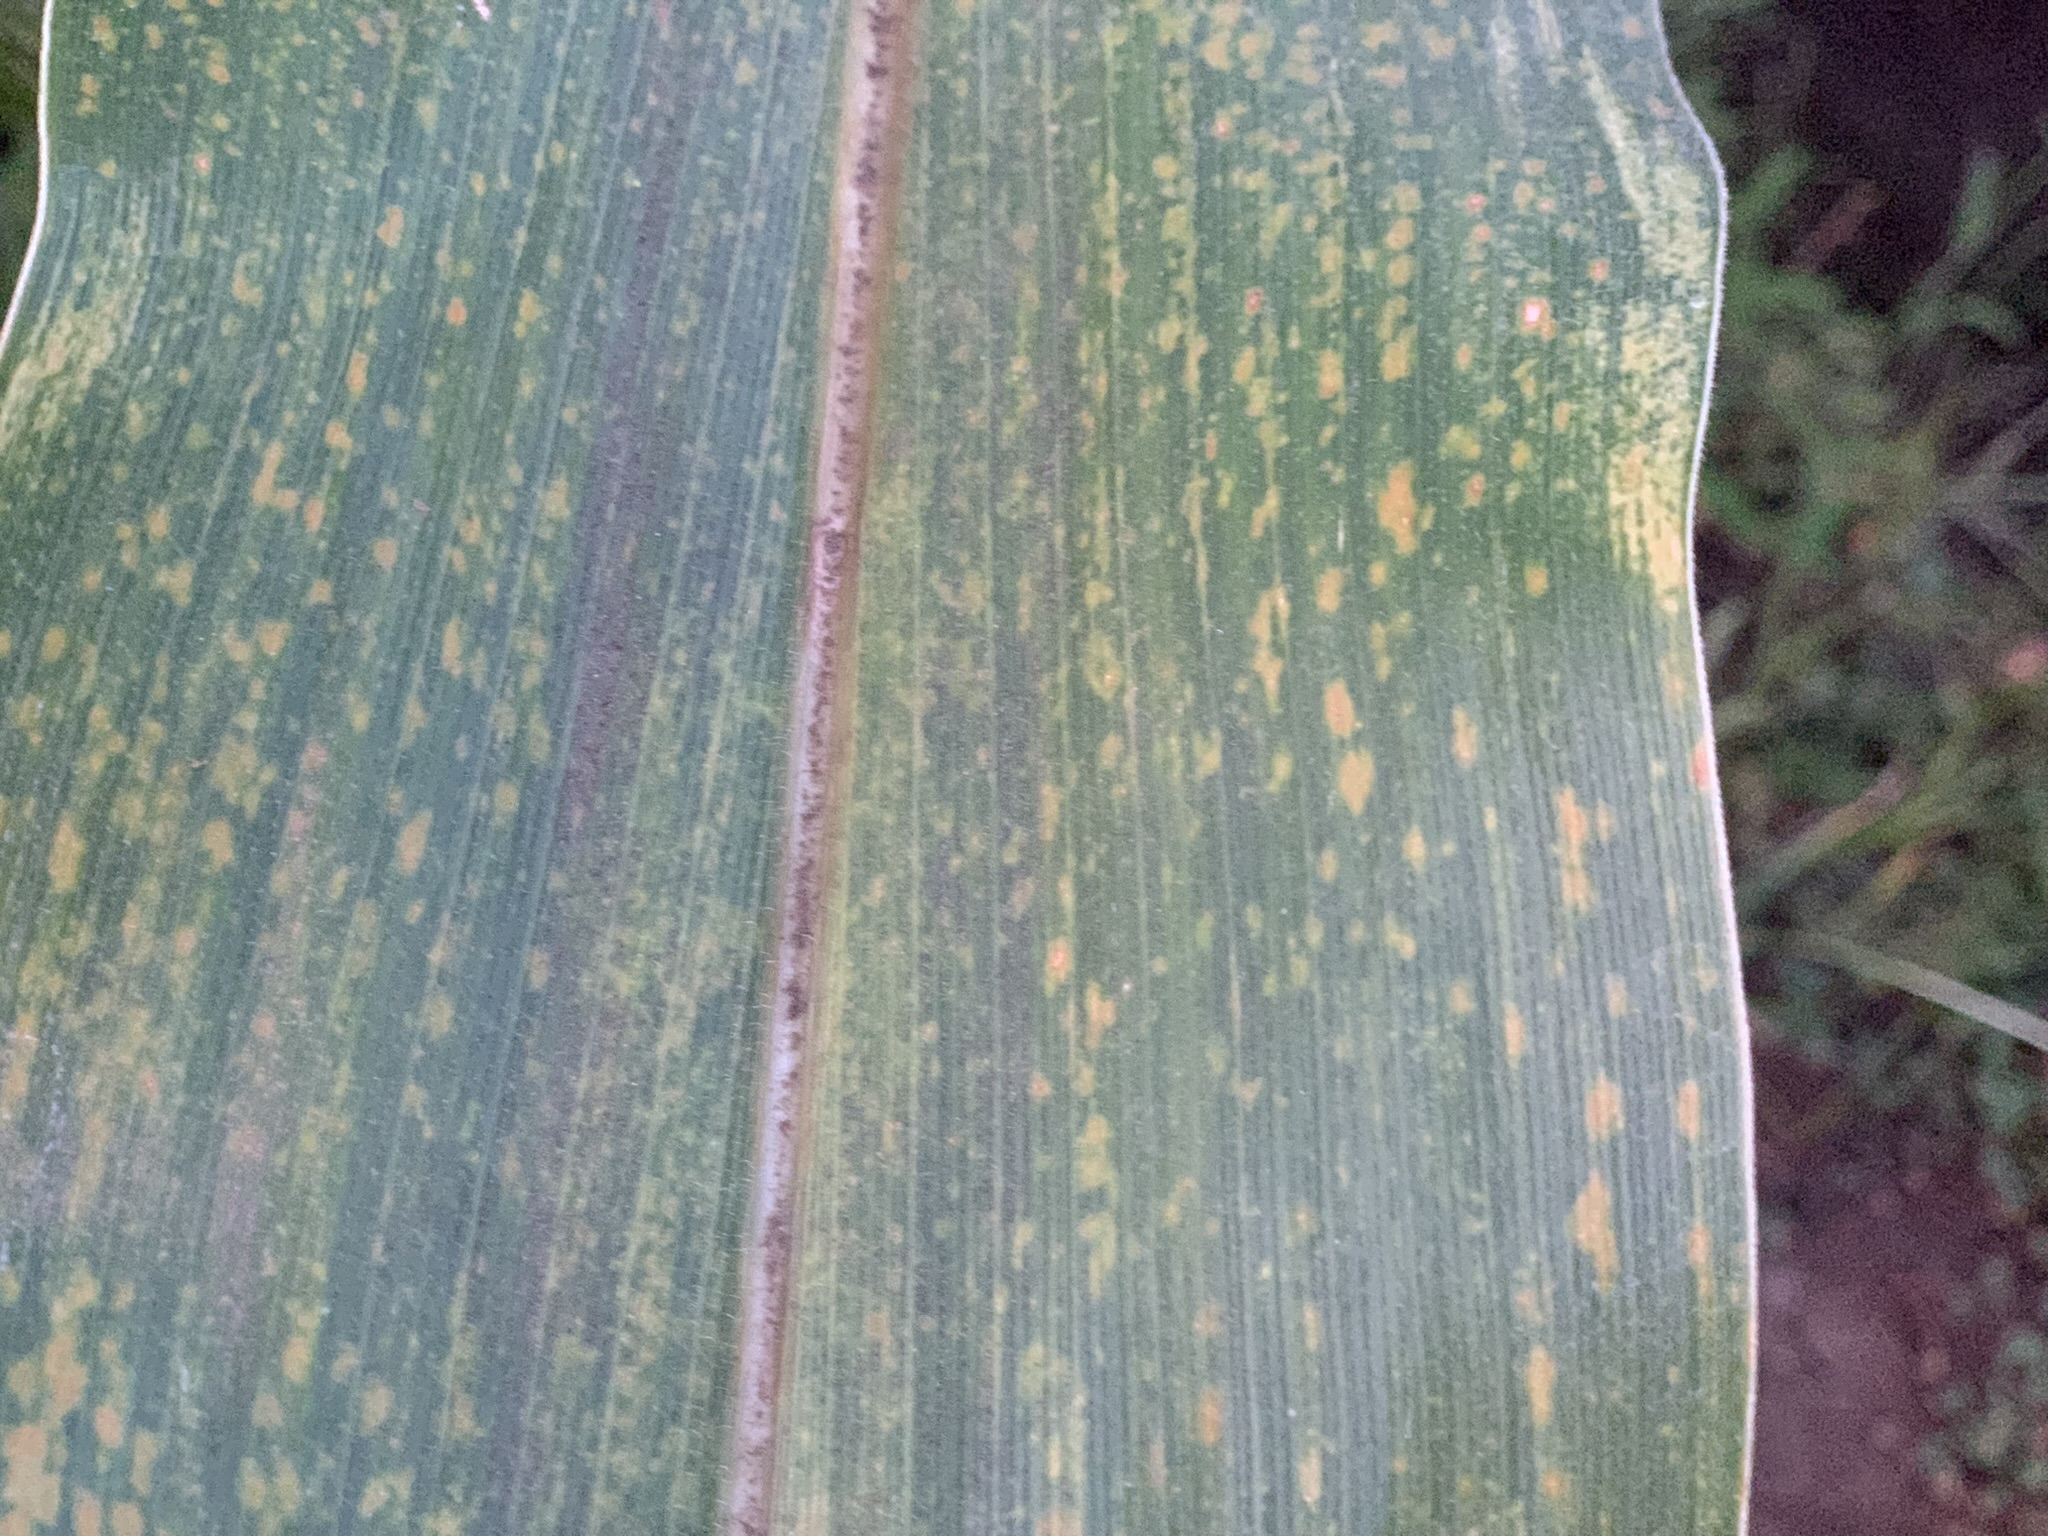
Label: MLN